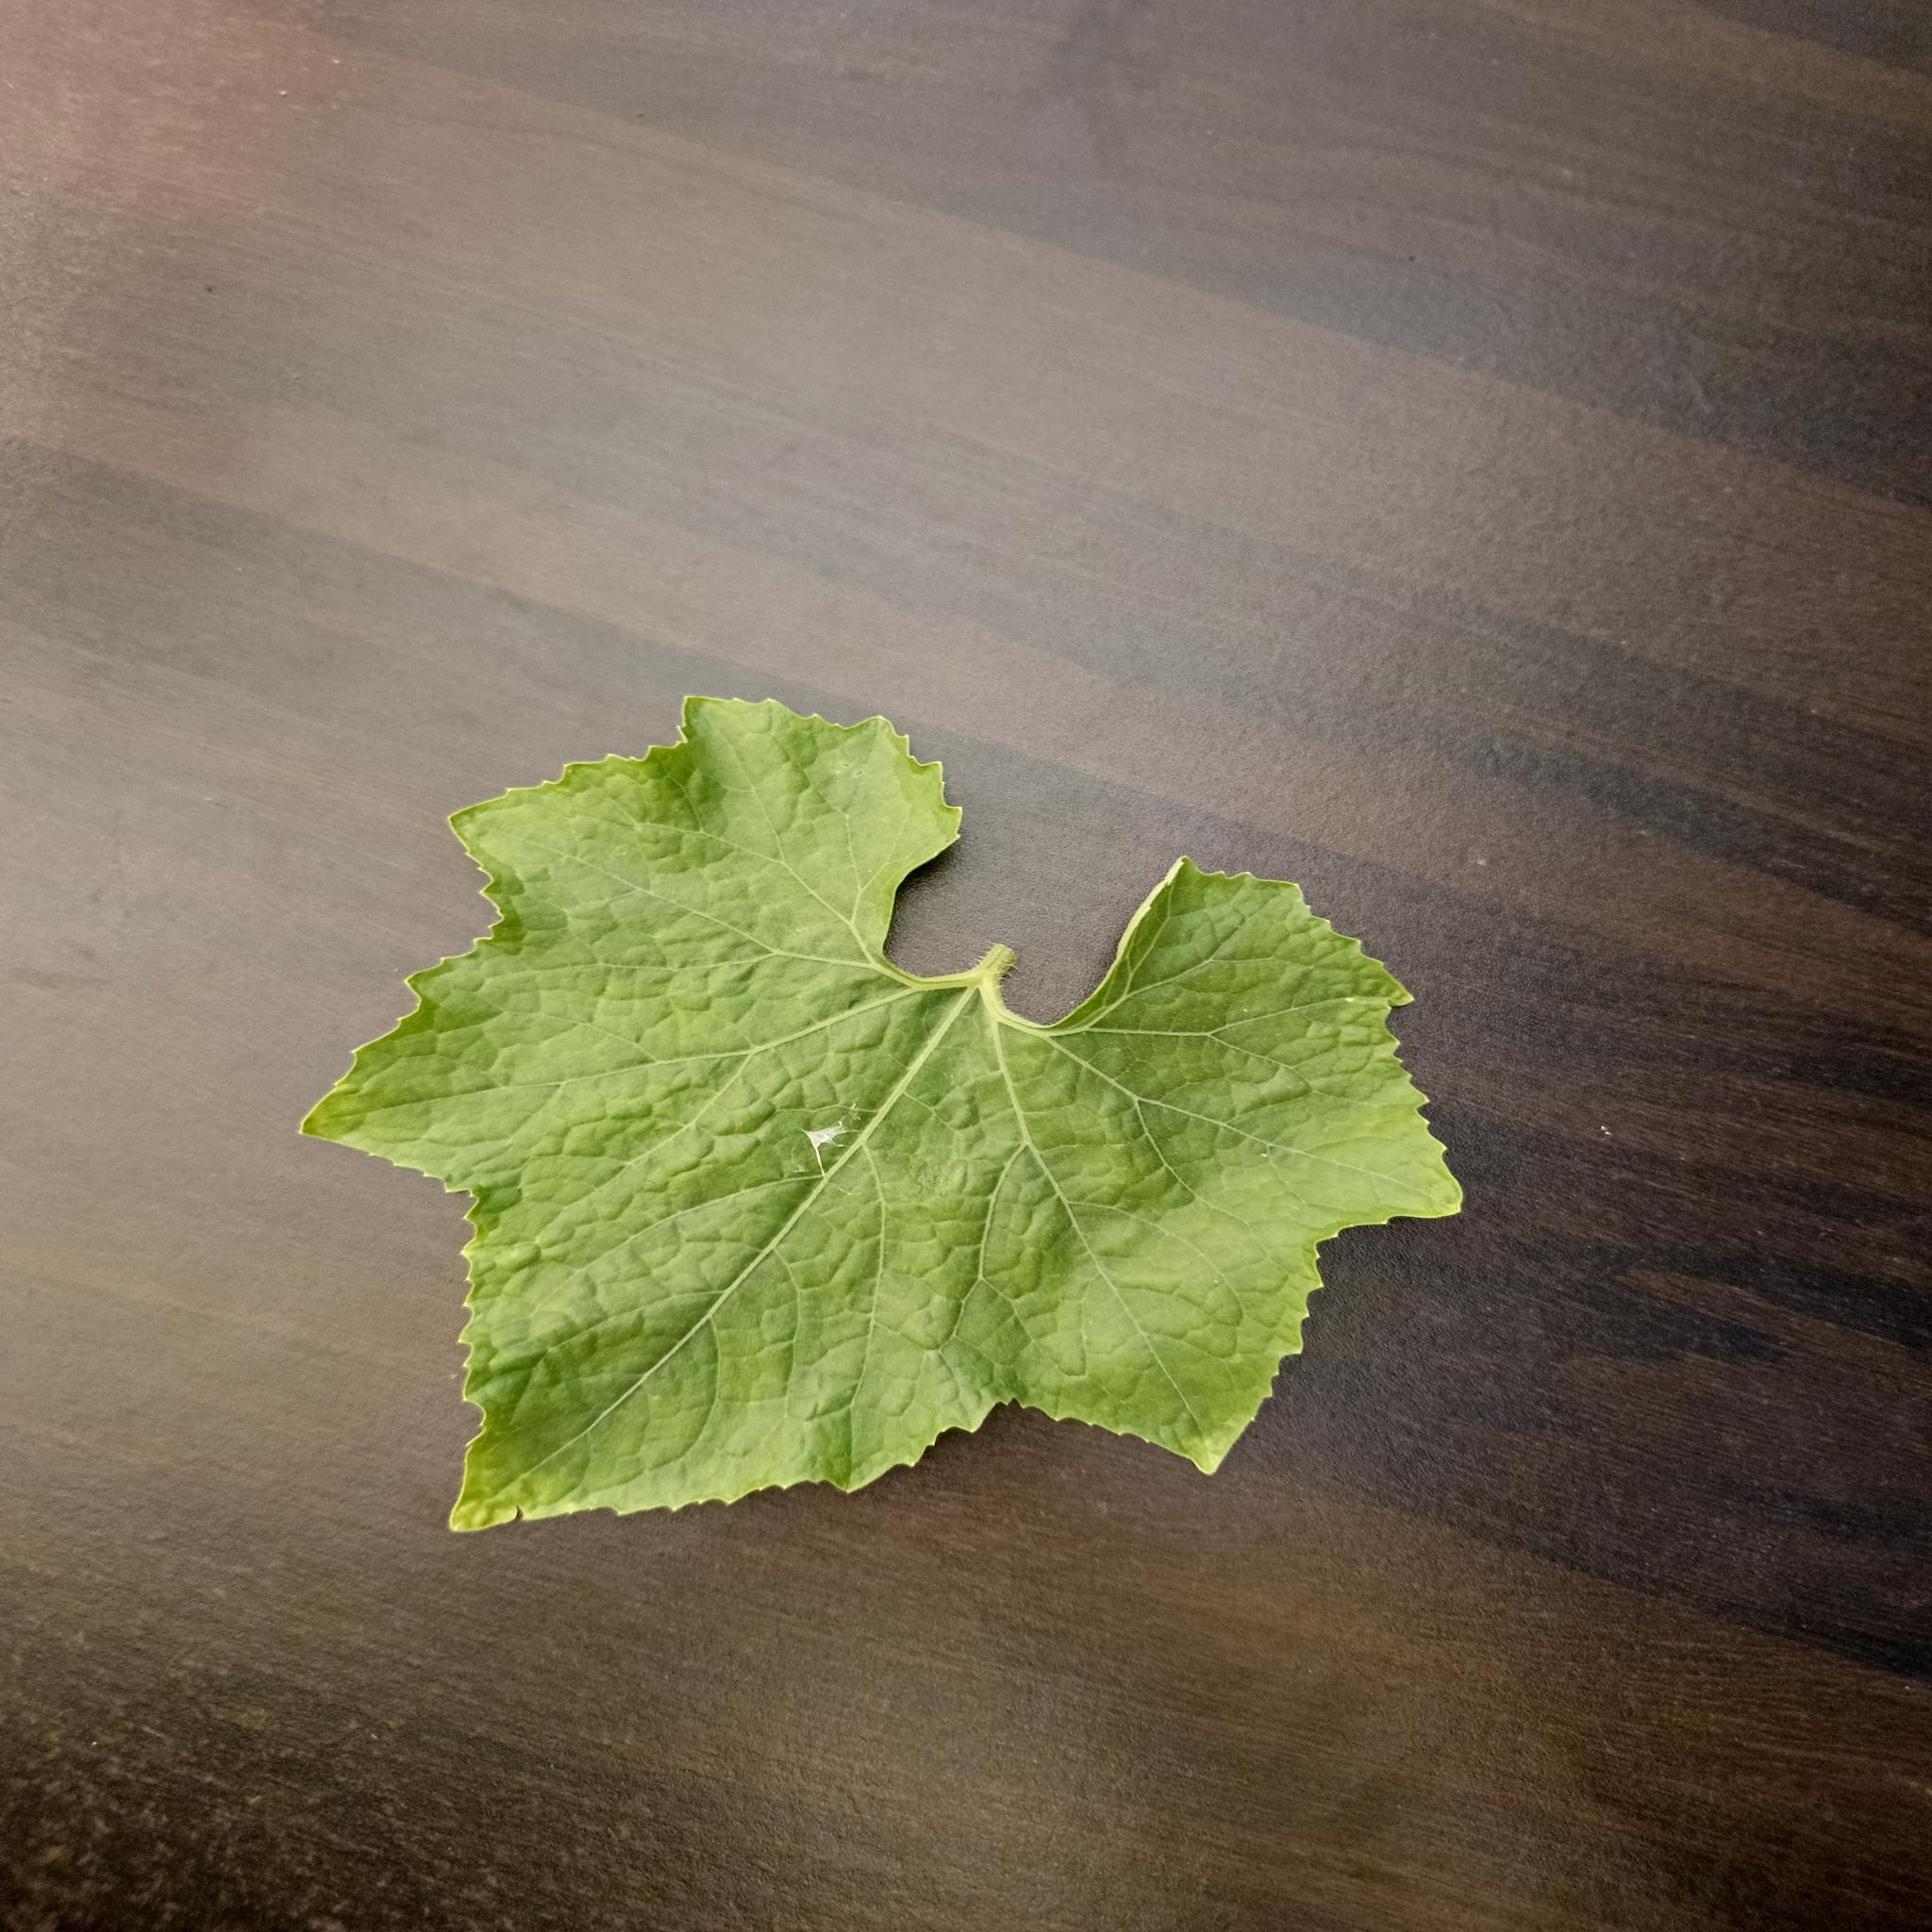
Label: Healthy